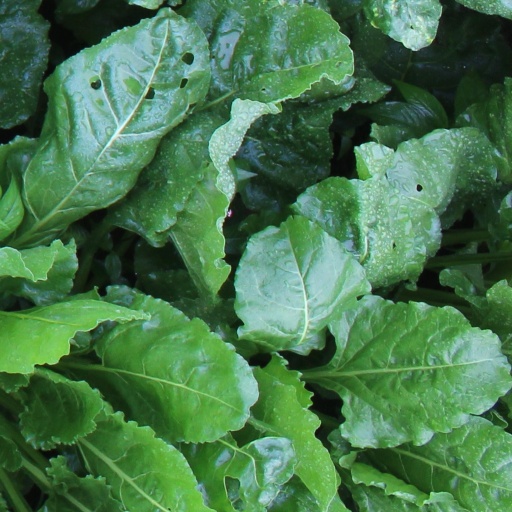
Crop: sugar beet